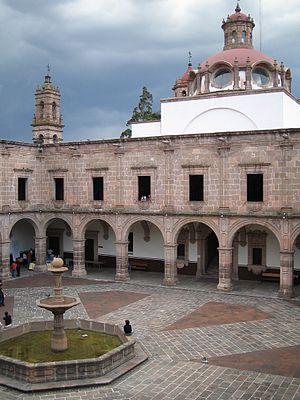
Morelia est une ville du Mexique central, capitale de l'État de Michoacán de Ocampo. Située sur le plateau p'urepecha sur l'axe volcanique central, à mi-chemin entre Mexico et Guadalajara, elle fut fondée par Antonio de Mendoza le 18 mai 1541 et porta longtemps le nom de Valladolid. Elle a été renommée en 1828 en l'honneur du héros de l'indépendance José María Morelos y Pavón, qui y était né.